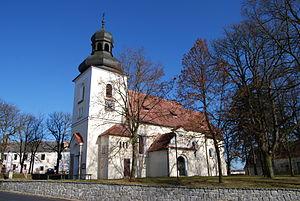
Chrášťany est une commune du district de České Budějovice, dans la région de Bohême-du-Sud, en République tchèque. Sa population s'élevait à 720 habitants en 2020.